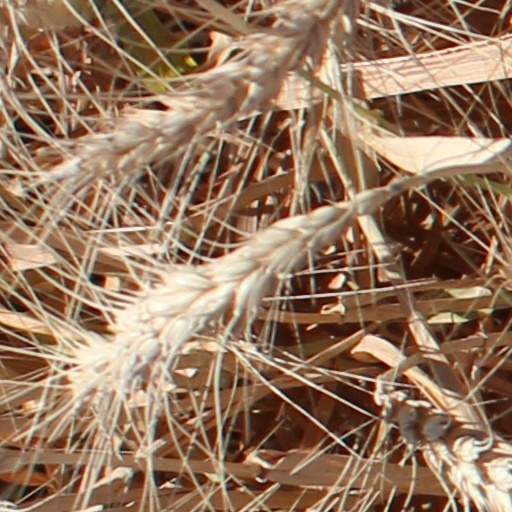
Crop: wheat